Oktav

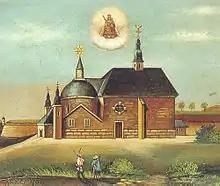
A popular representation of the New Gate Chapel, in 1781.

1766 marked the first centenary of the celebration of the "Oktav." On that occasion, a cast-iron votive altar from the smithy of Orval Abbey was given by the people of Luxembourg to their patroness. In 1769, a standardized novena in honour of Our Lady of Luxembourg invoked under the title of Our Lady of Consolation was published in order to encourage the popular devotion.